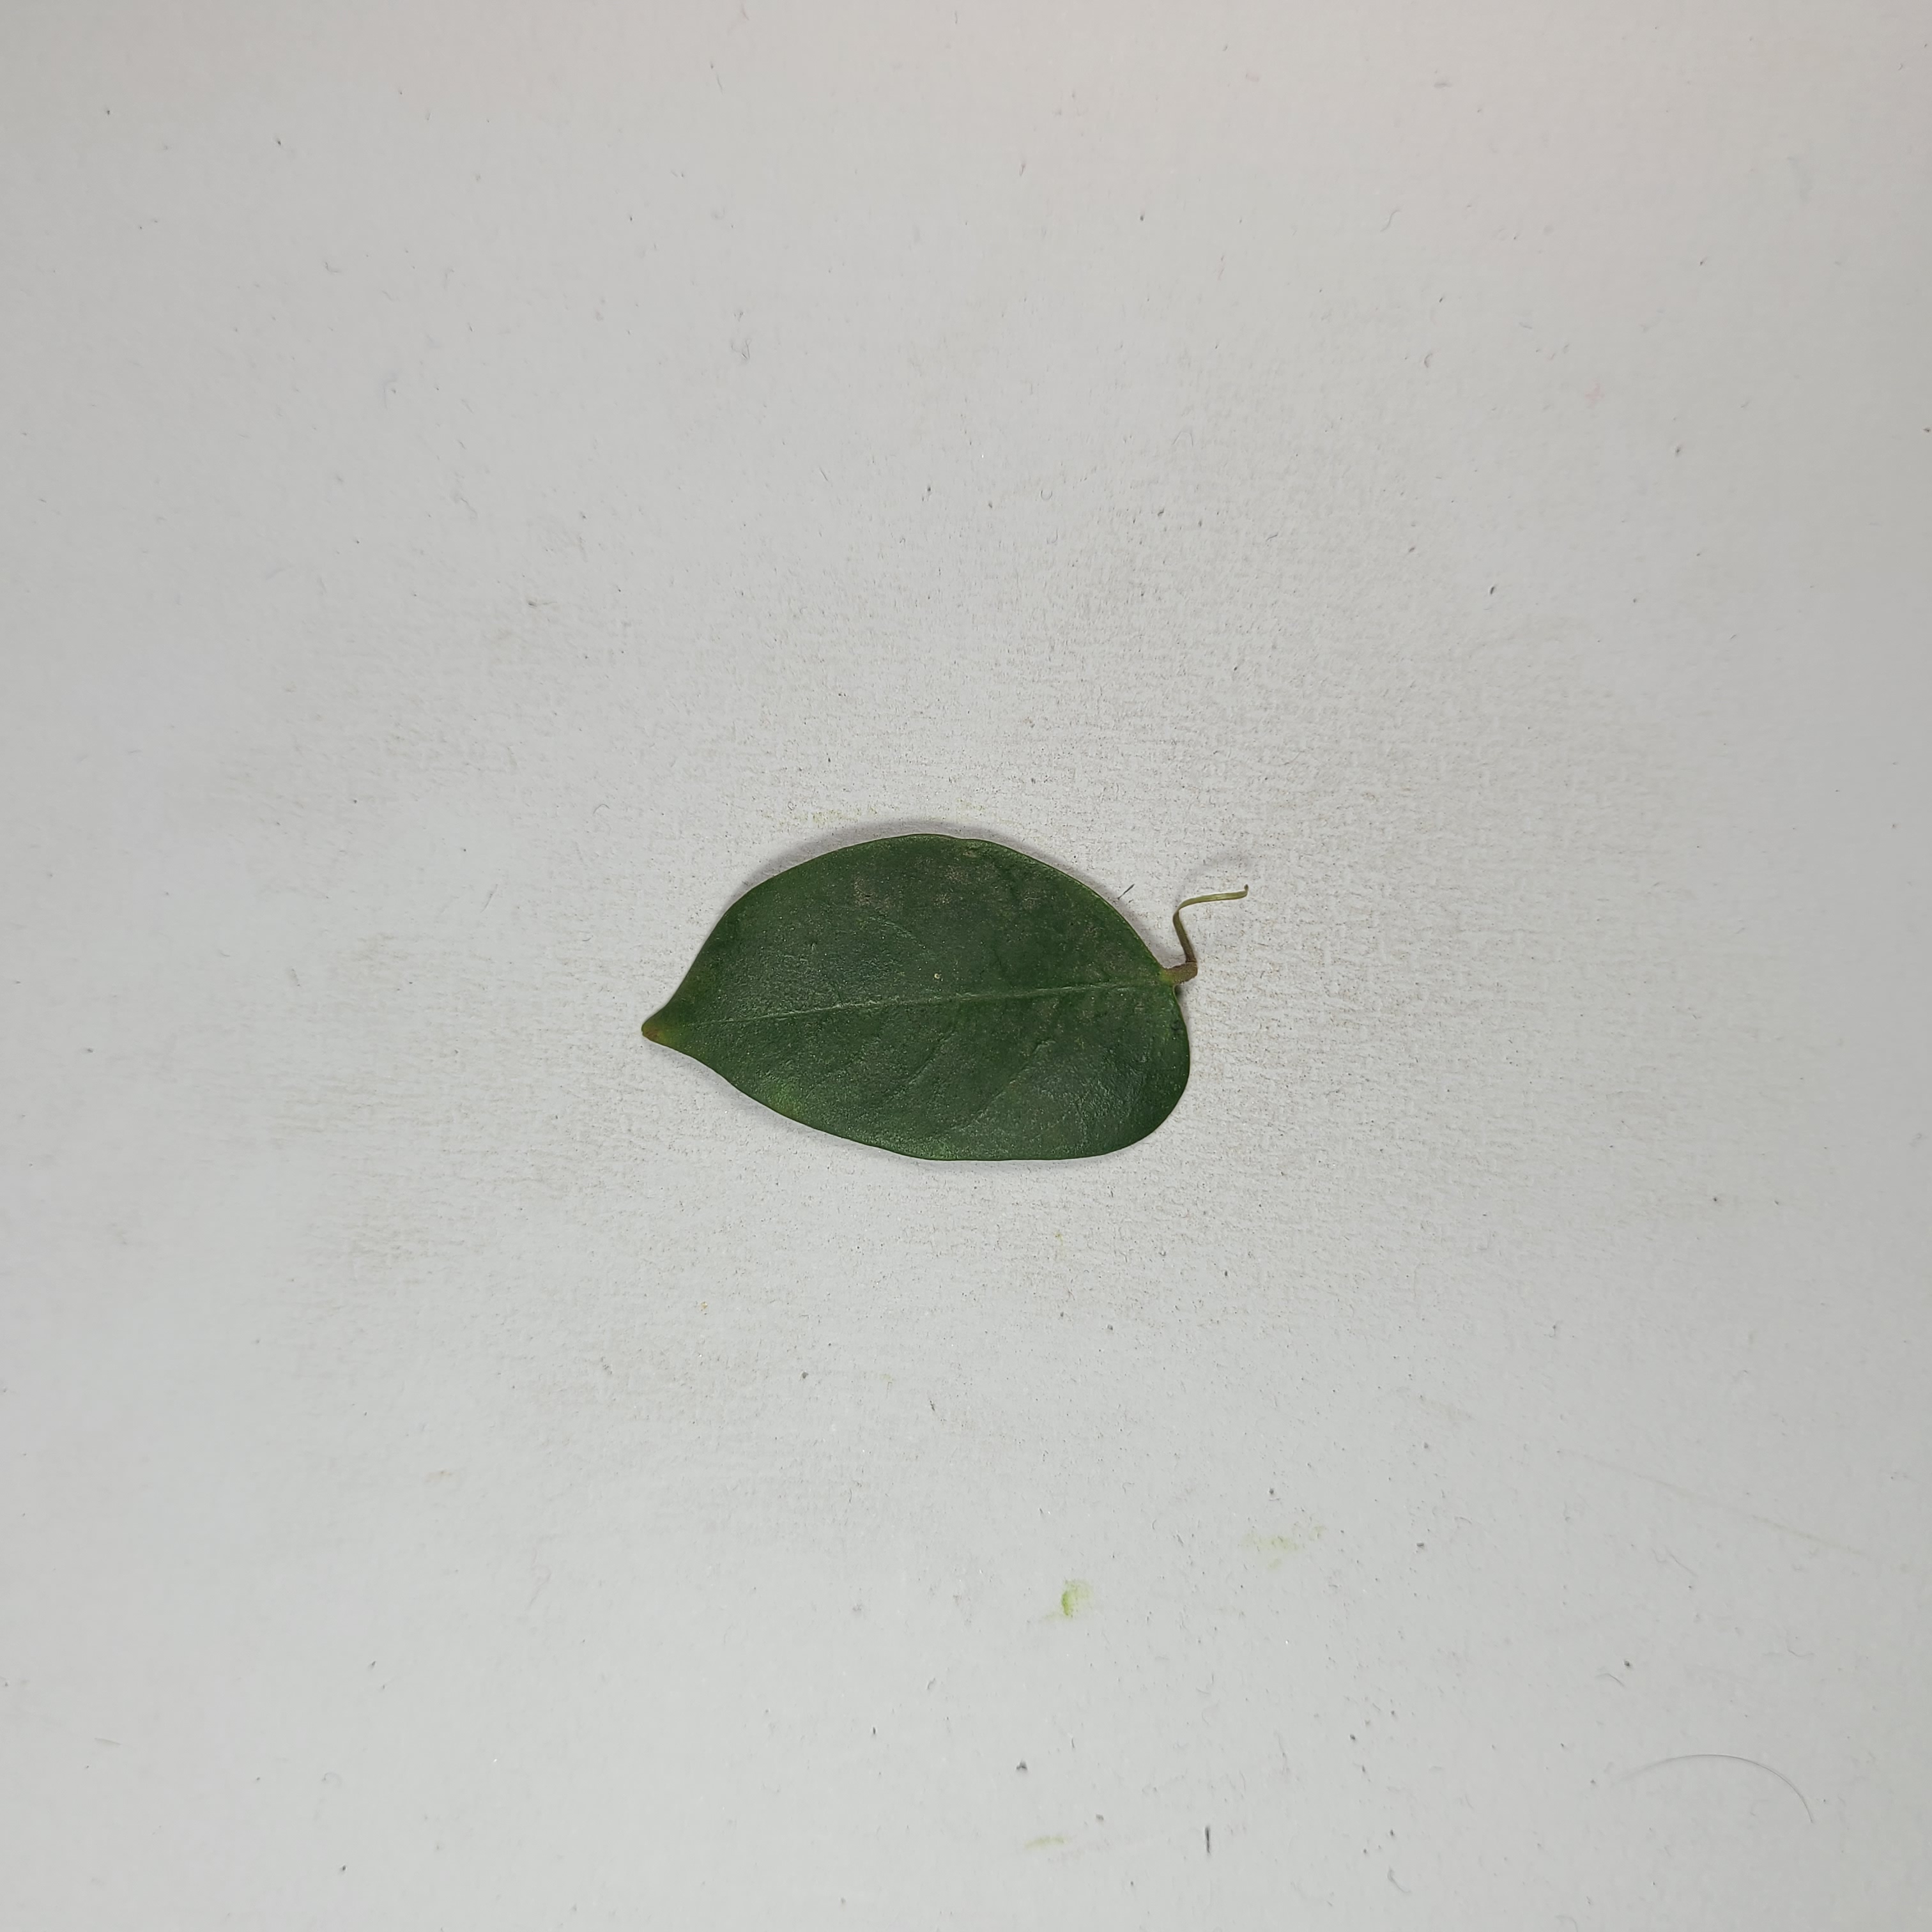
Label: Healthy Leaves